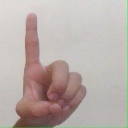
अक्षर: ड